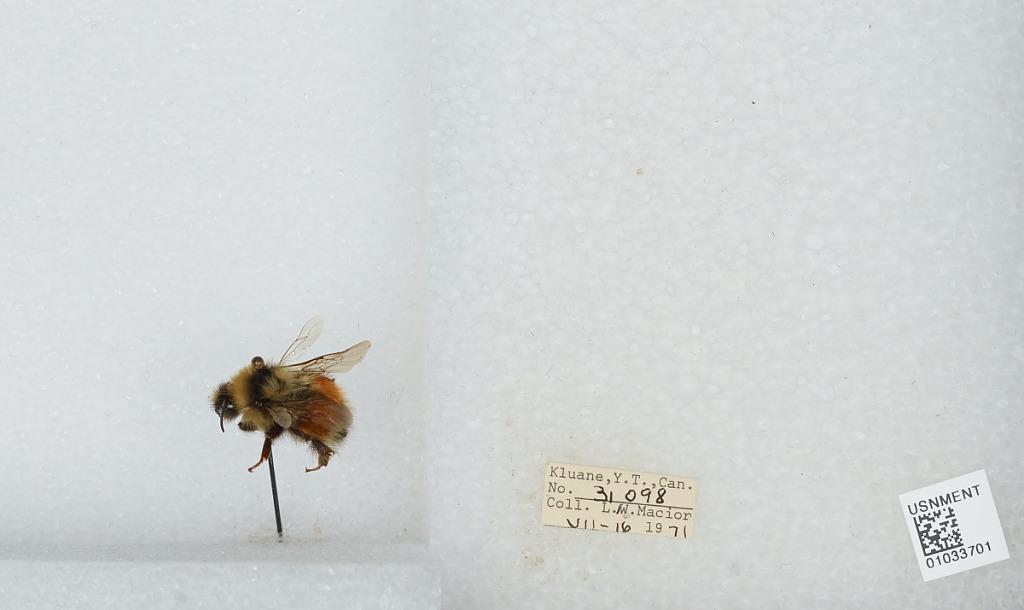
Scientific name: Bombus (Pyrobombus) sylvicola Kirby
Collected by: L. Macior
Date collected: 1971-7-16
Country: Canada
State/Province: Yukon Territory
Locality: Kluane
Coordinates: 60.75, -139.5